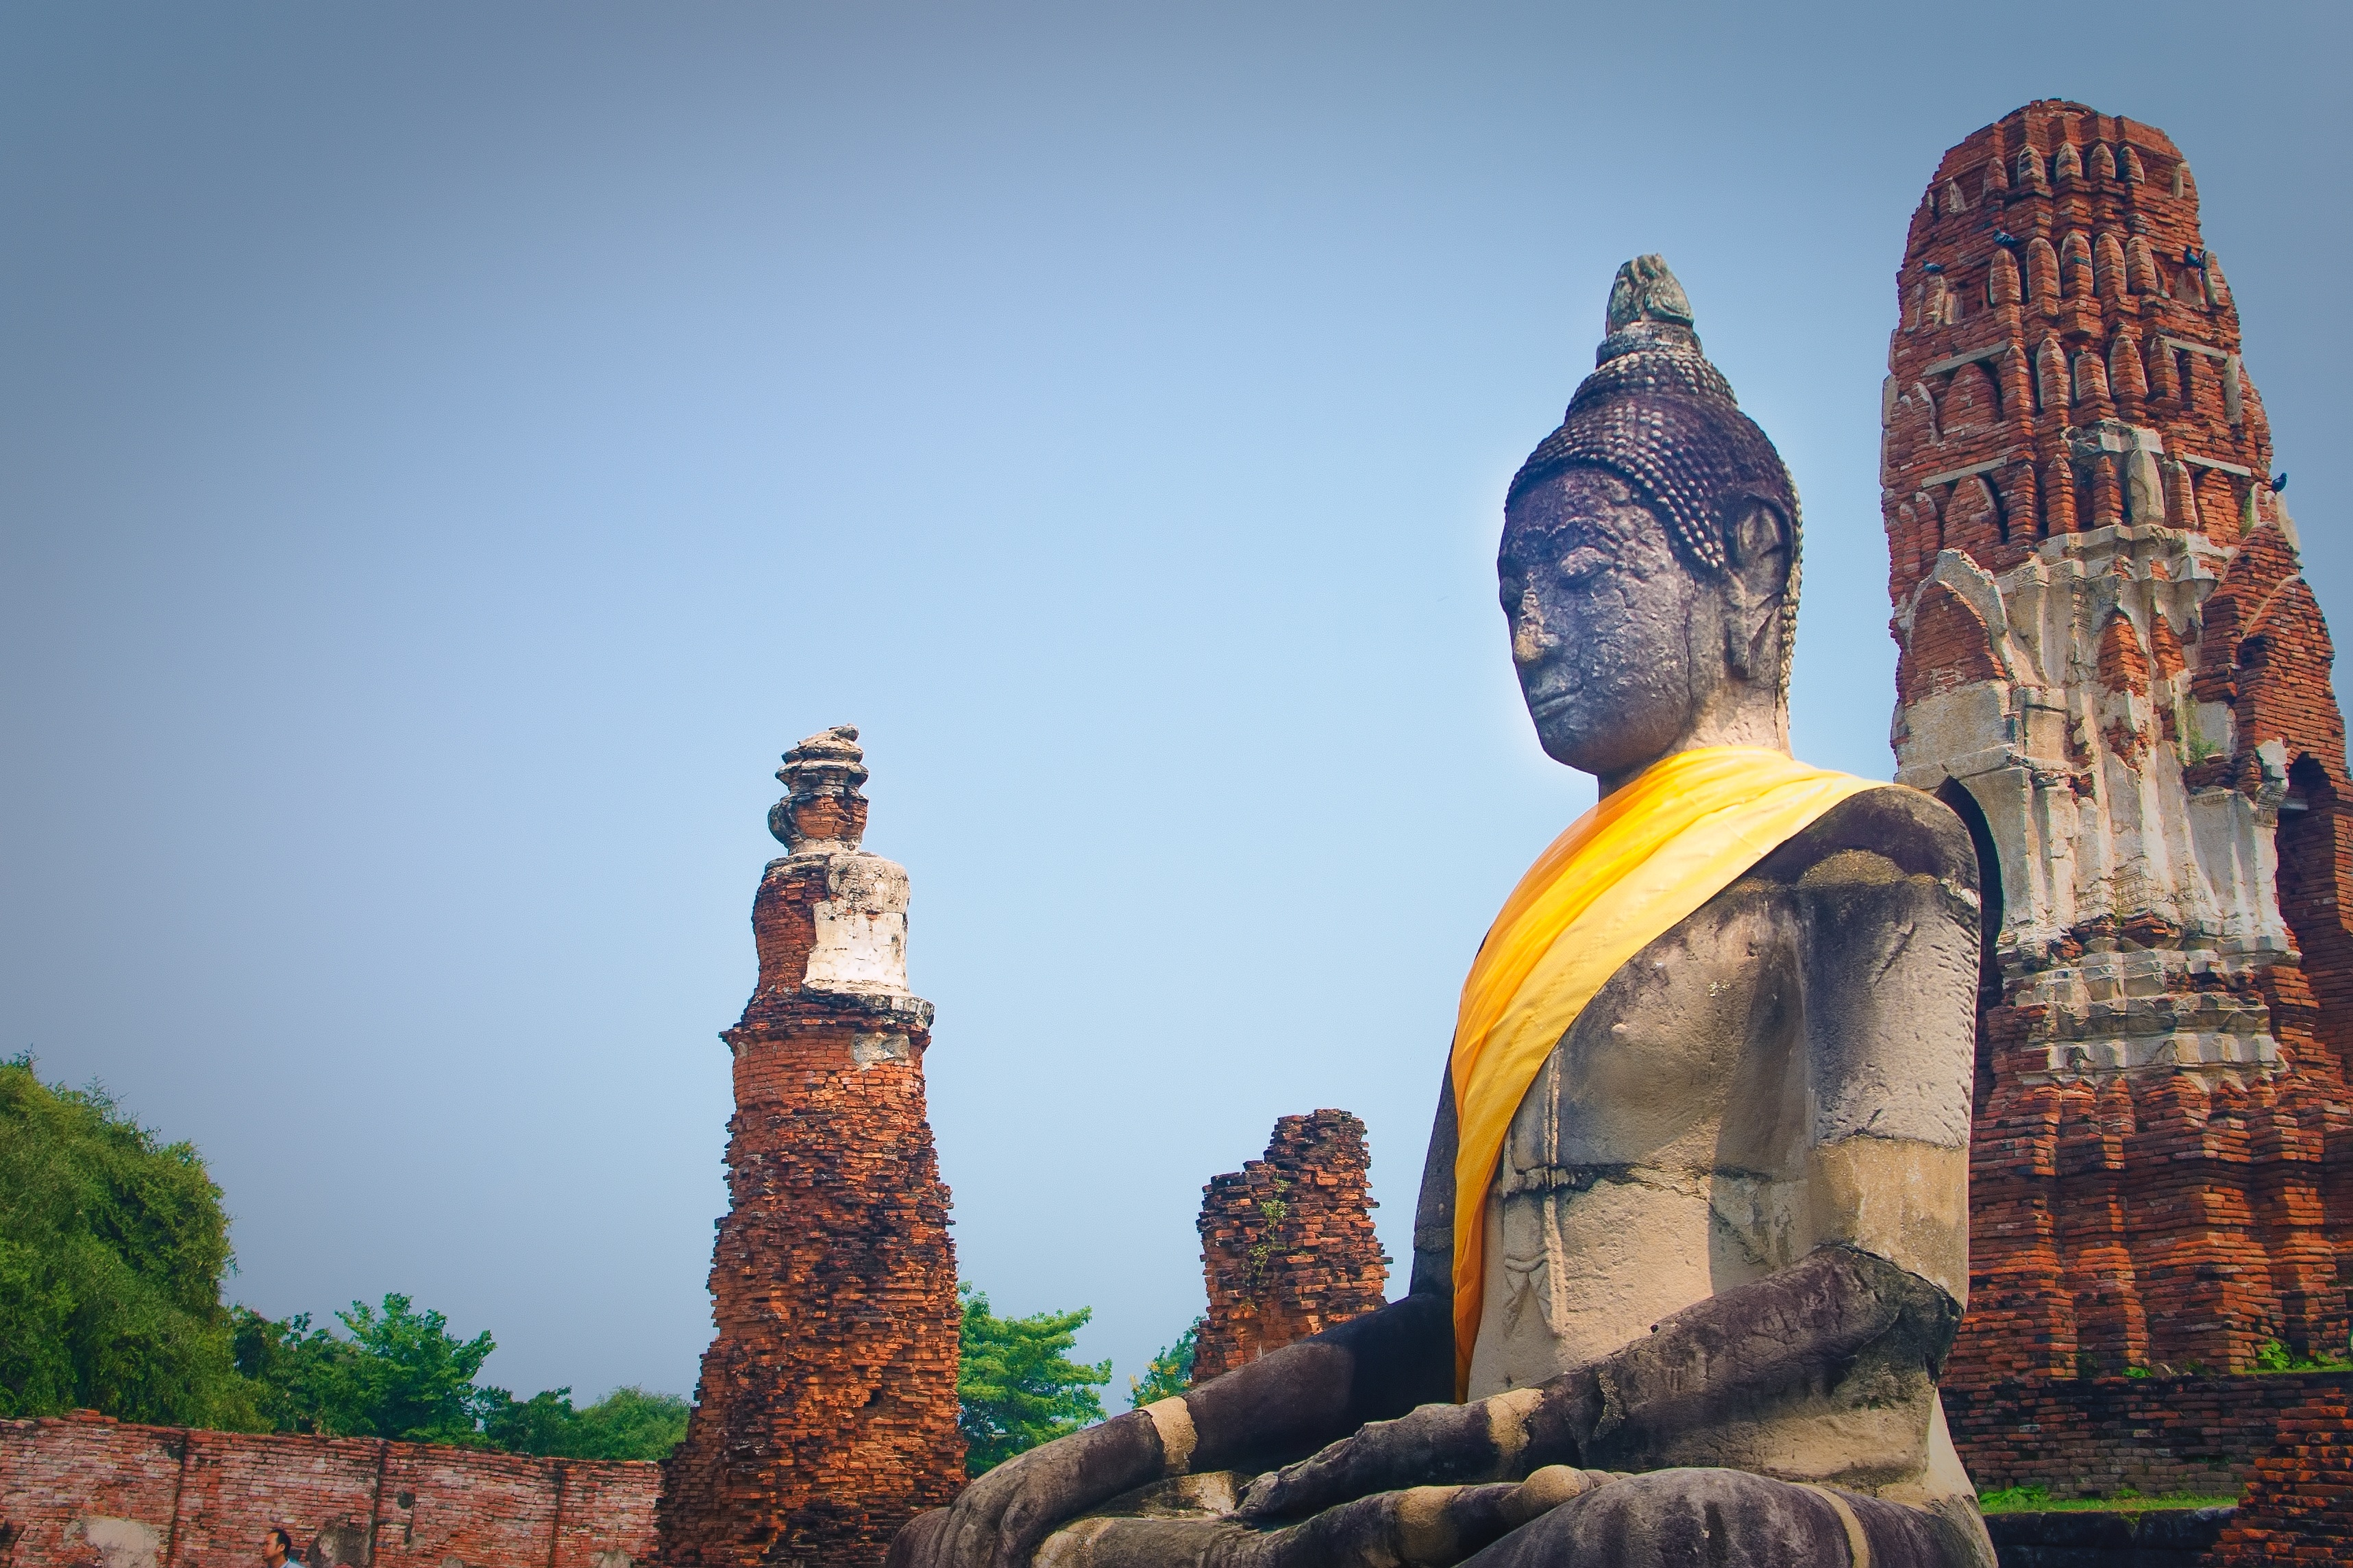
landmark, statue, tourism, monument, ancient history, rock, sculpture, art, temple, wat, place of worship, tower, travel, world